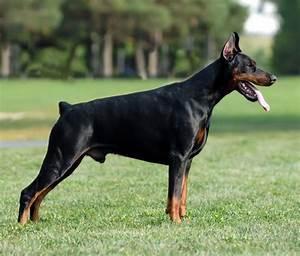
dog